Demographics of South Sudan

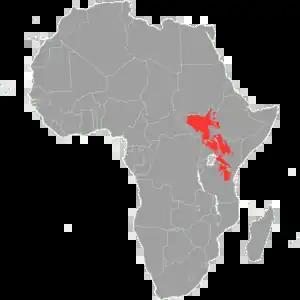
Areas where Nilotic languages are spoken (in red).

South Sudan is home to around 60 indigenous ethnic groups. About 95% of South Sudanese, among them the Dinka, speak one of the Nilo-Saharan languages, an extremely diverse language family. Nilo-Saharan languages spoken in South Sudan include both Nilotic and non-Nilotic. The other 5% speak languages from the Ubangian family; they occupy the southwest of the country. The most widely spoken Ubangian language in South Sudan is Zande.